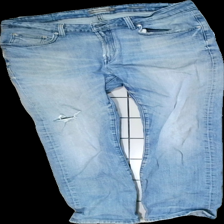
View: front
Type: Trousers
Category: Men
Brand: Dressman
Colors: Blue
Material: 100% cotton
Cut: Regular
Season: All
Stains: Minor
Holes: Minor
Price range: <50
Recommended usage: Export